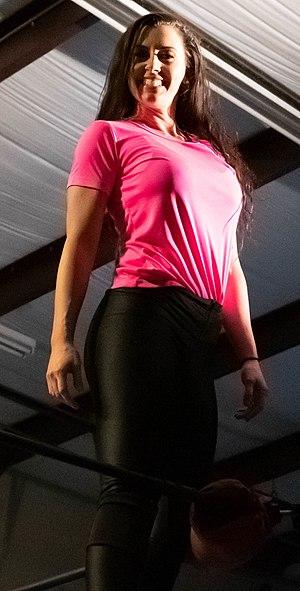
Santan Garrett en 2019.